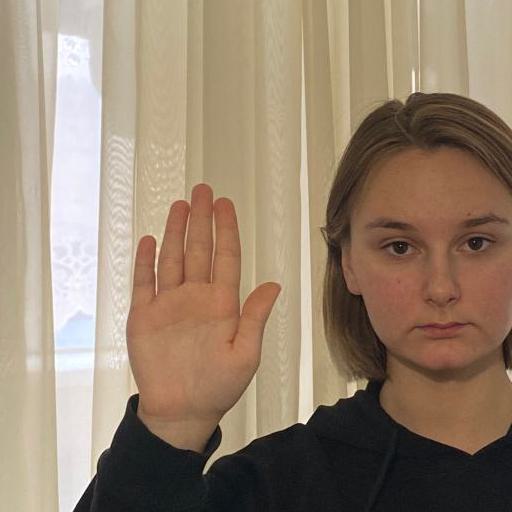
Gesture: stop